Veselie Glacier

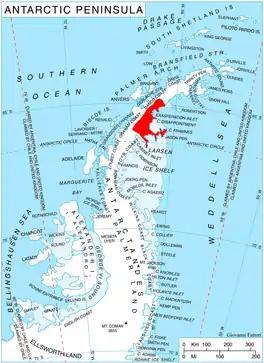
Location of Oscar II Coast on Antarctic Peninsula.

Veselie Glacier is the 7 km long and 2.5 km wide glacier in Austa Ridge on Oscar II Coast in Graham Land situated southeast of Jorum Glacier and northeast of Chernoochene Glacier. It flows east-southeastwards along the north slopes of Mount Birks to enter Spillane Fjord west-southwest of Caution Point. The feature is named after the settlement of Veselie in Southeastern Bulgaria.